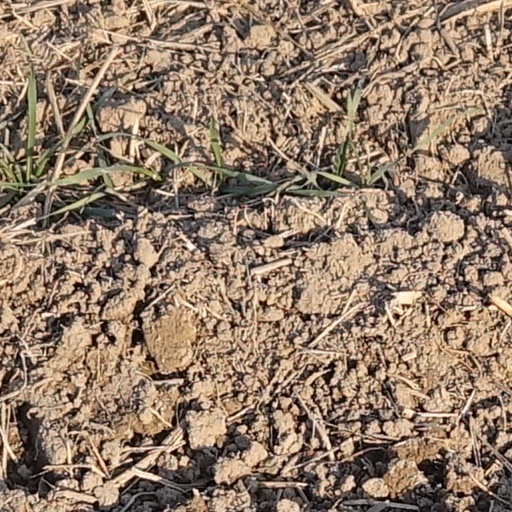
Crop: wheat